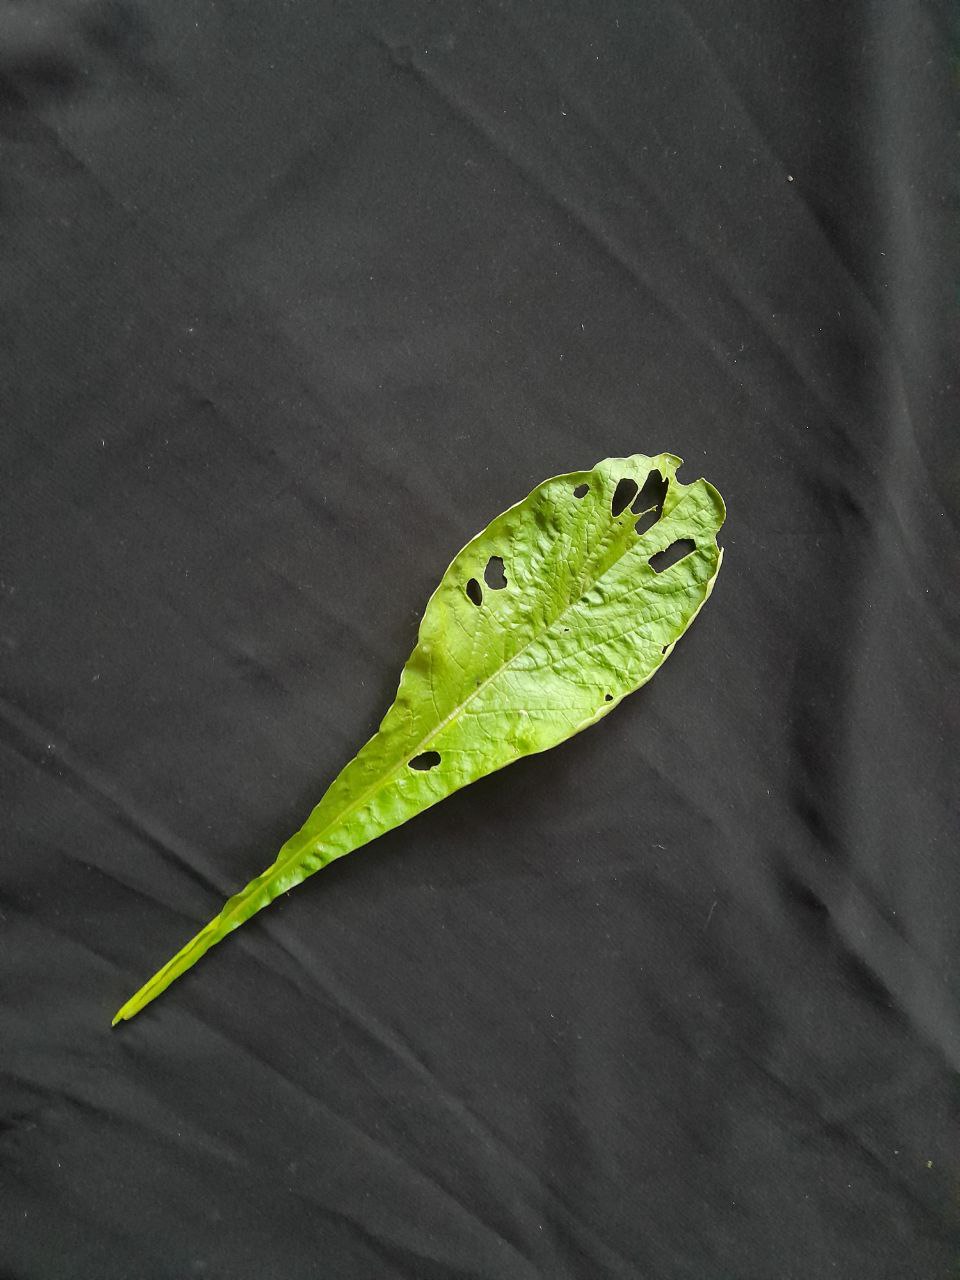
Label: flea beetle